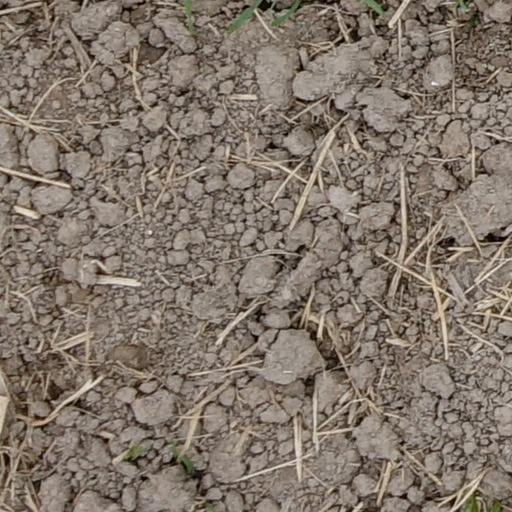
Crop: wheat